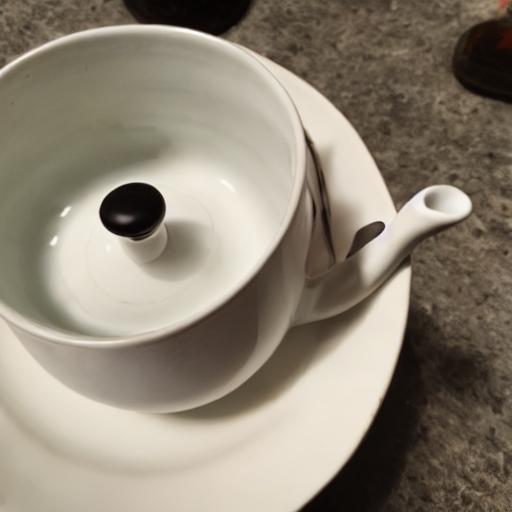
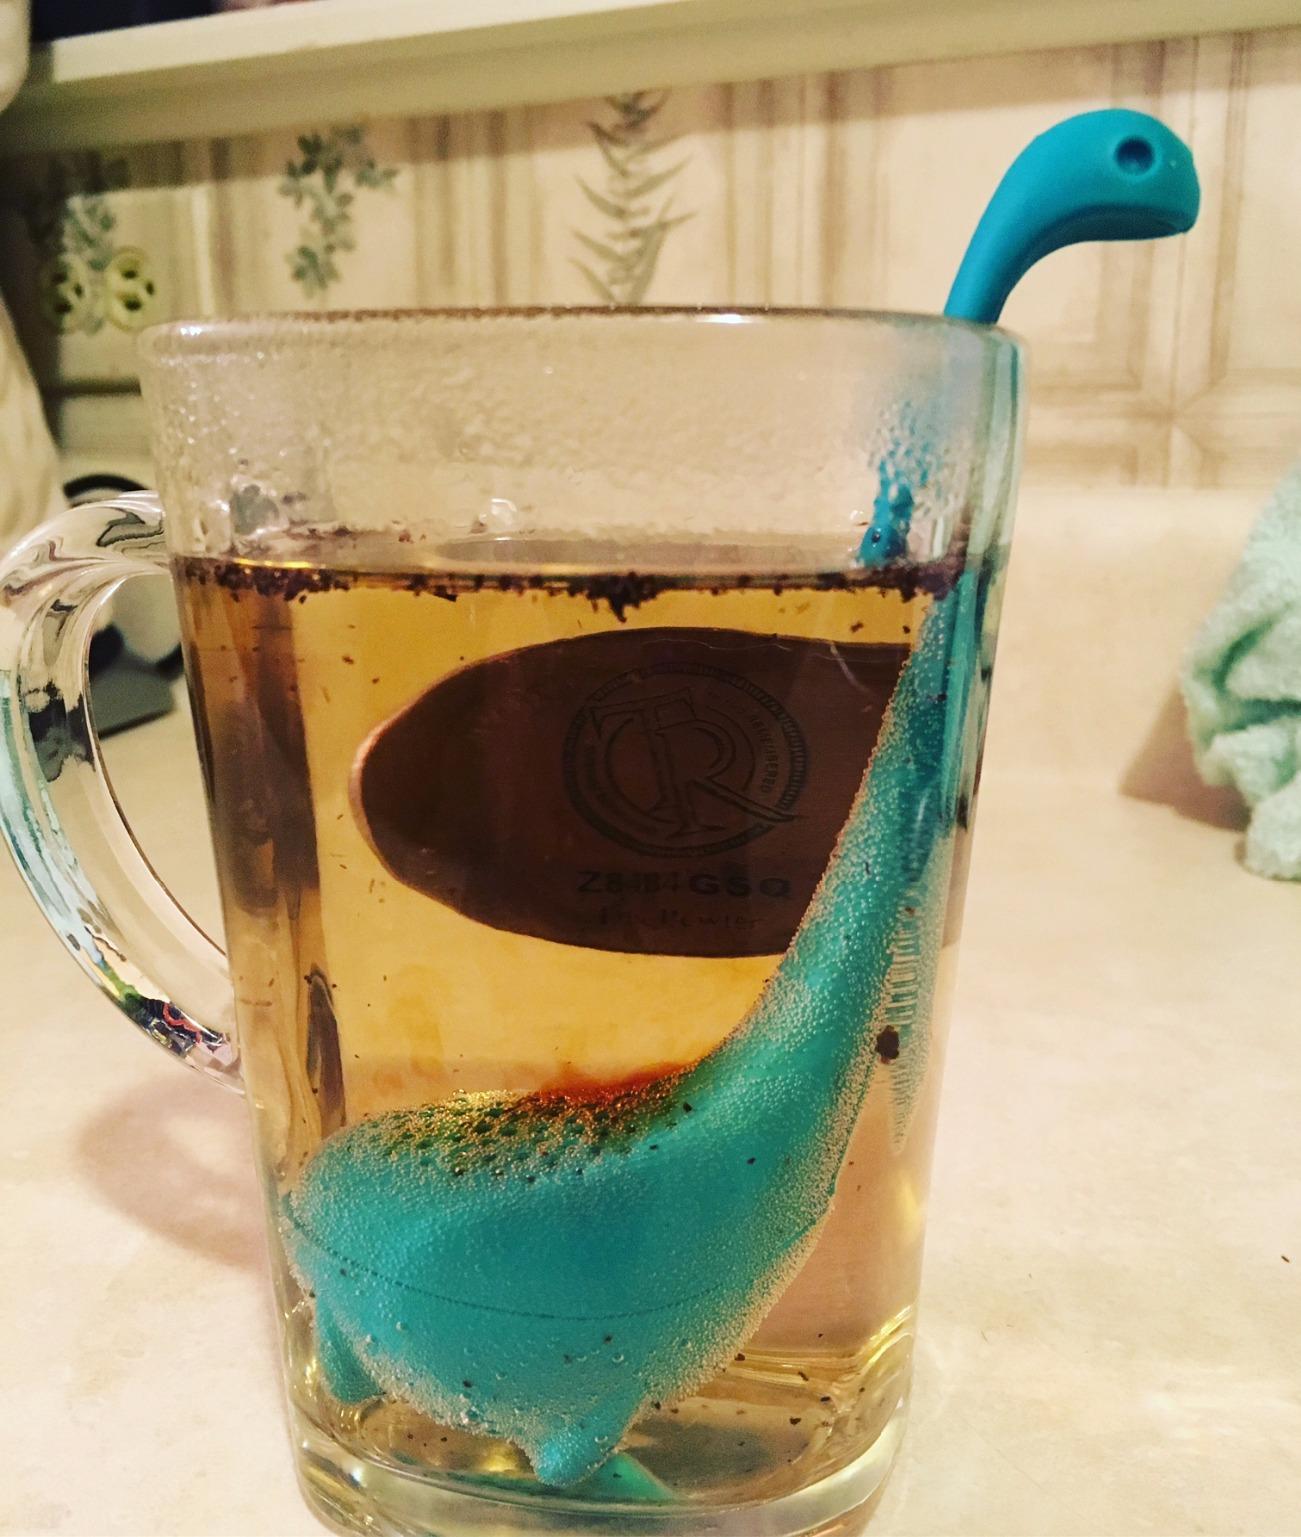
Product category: items_tea
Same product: no